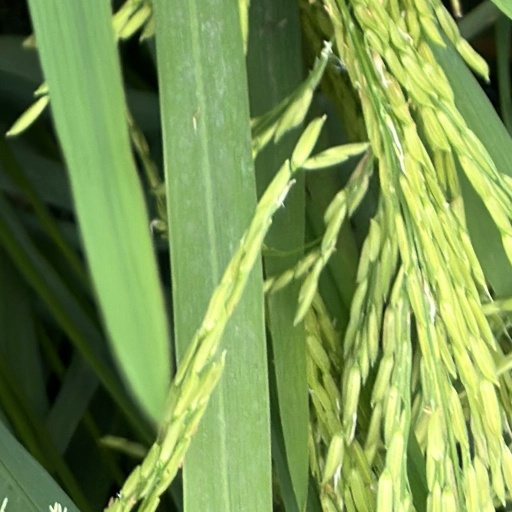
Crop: rice